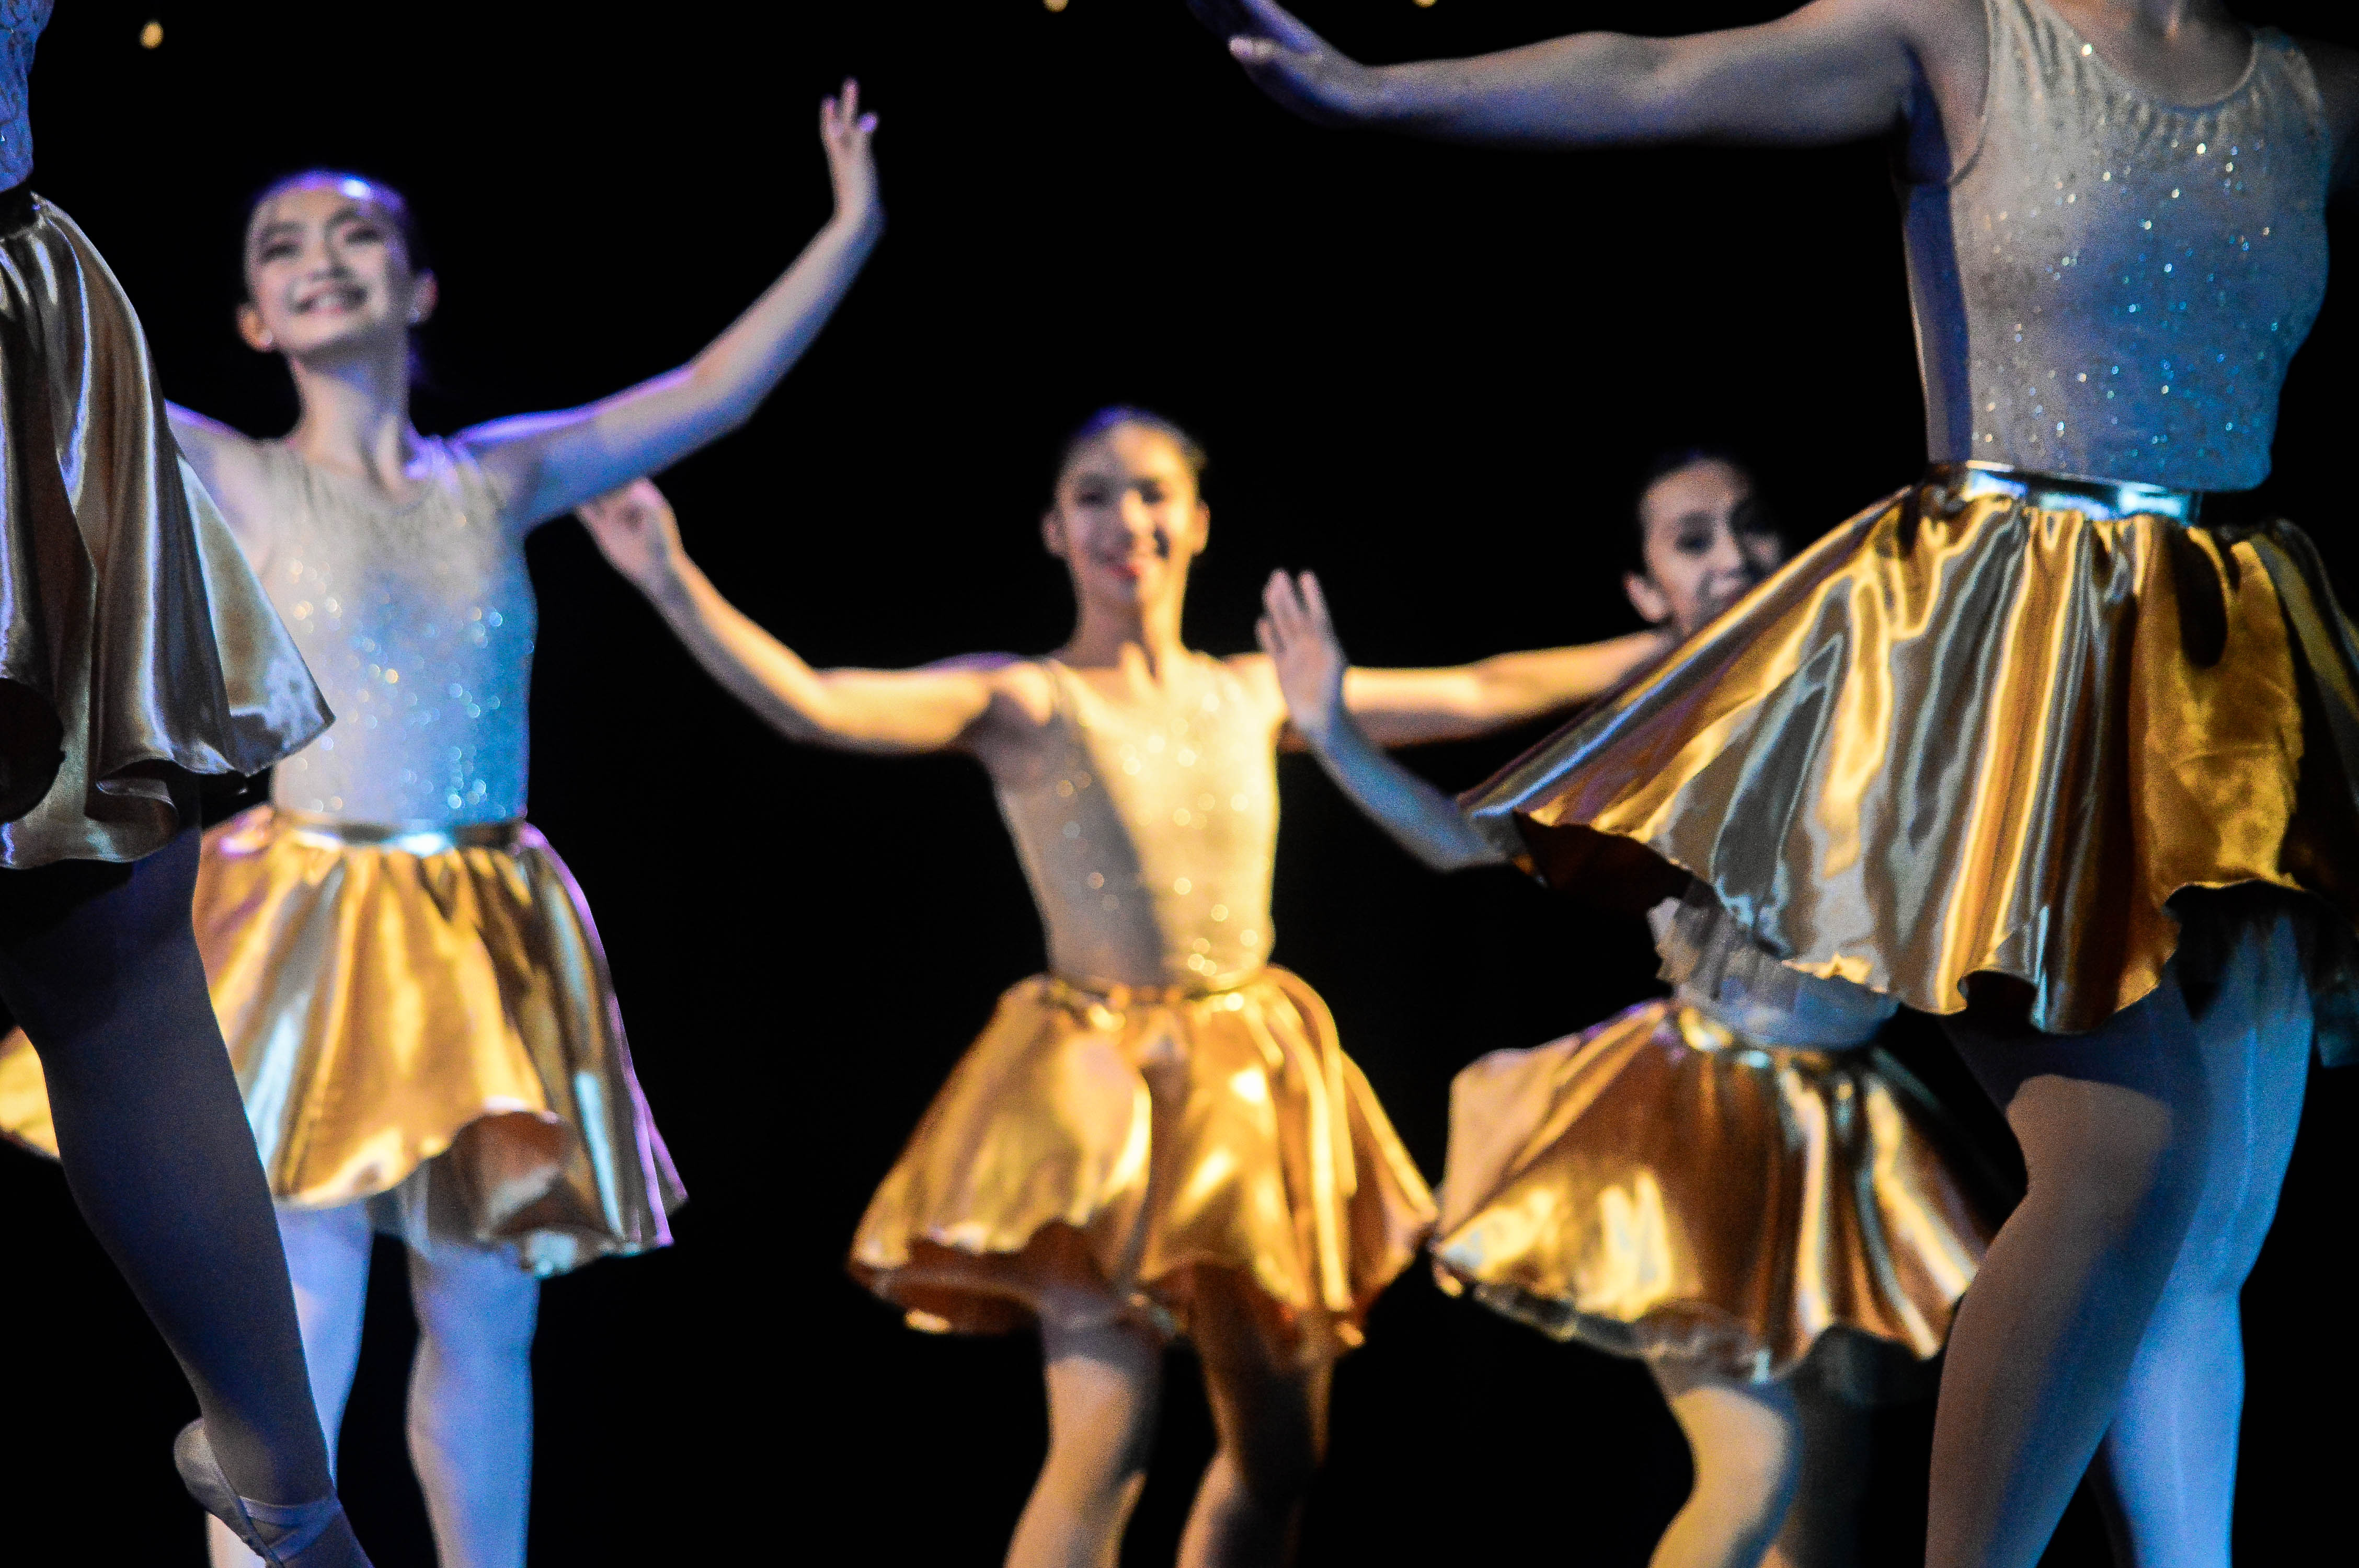
ballet, ballerina, ballet dancer, ballet dress, disney themed, female dancer, dancer, dancing, classic dance, happy, shining, d3200, gold, golden dress, nikon camera, theater, theatrical dance, recital, recital dance, entertainment, performing arts, performance, dance, choreography, performance art, event, musical theatre, musical, concert dance, modern dance, Country western dance, fun, stage, heater, costume design, folk dance